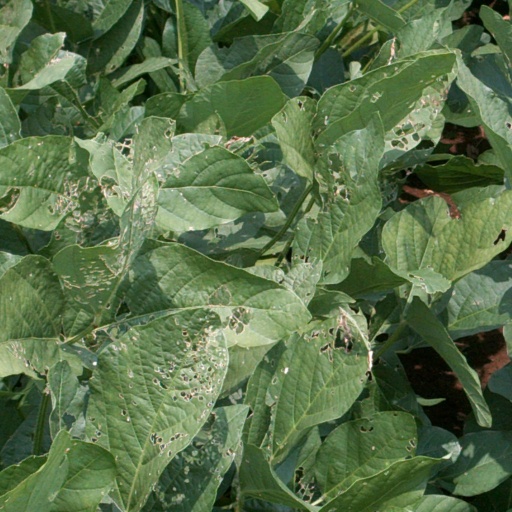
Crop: soybean